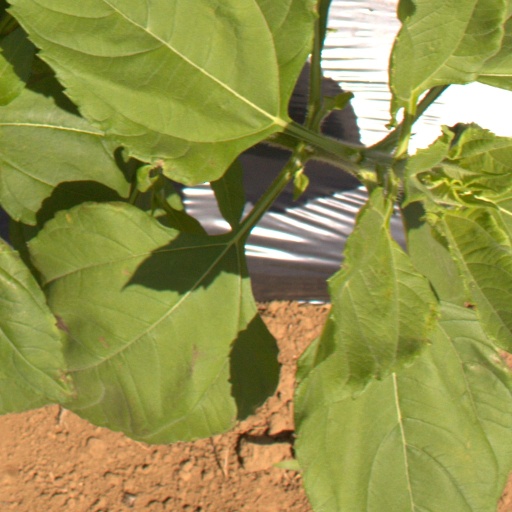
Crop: Jerusalem artichoke